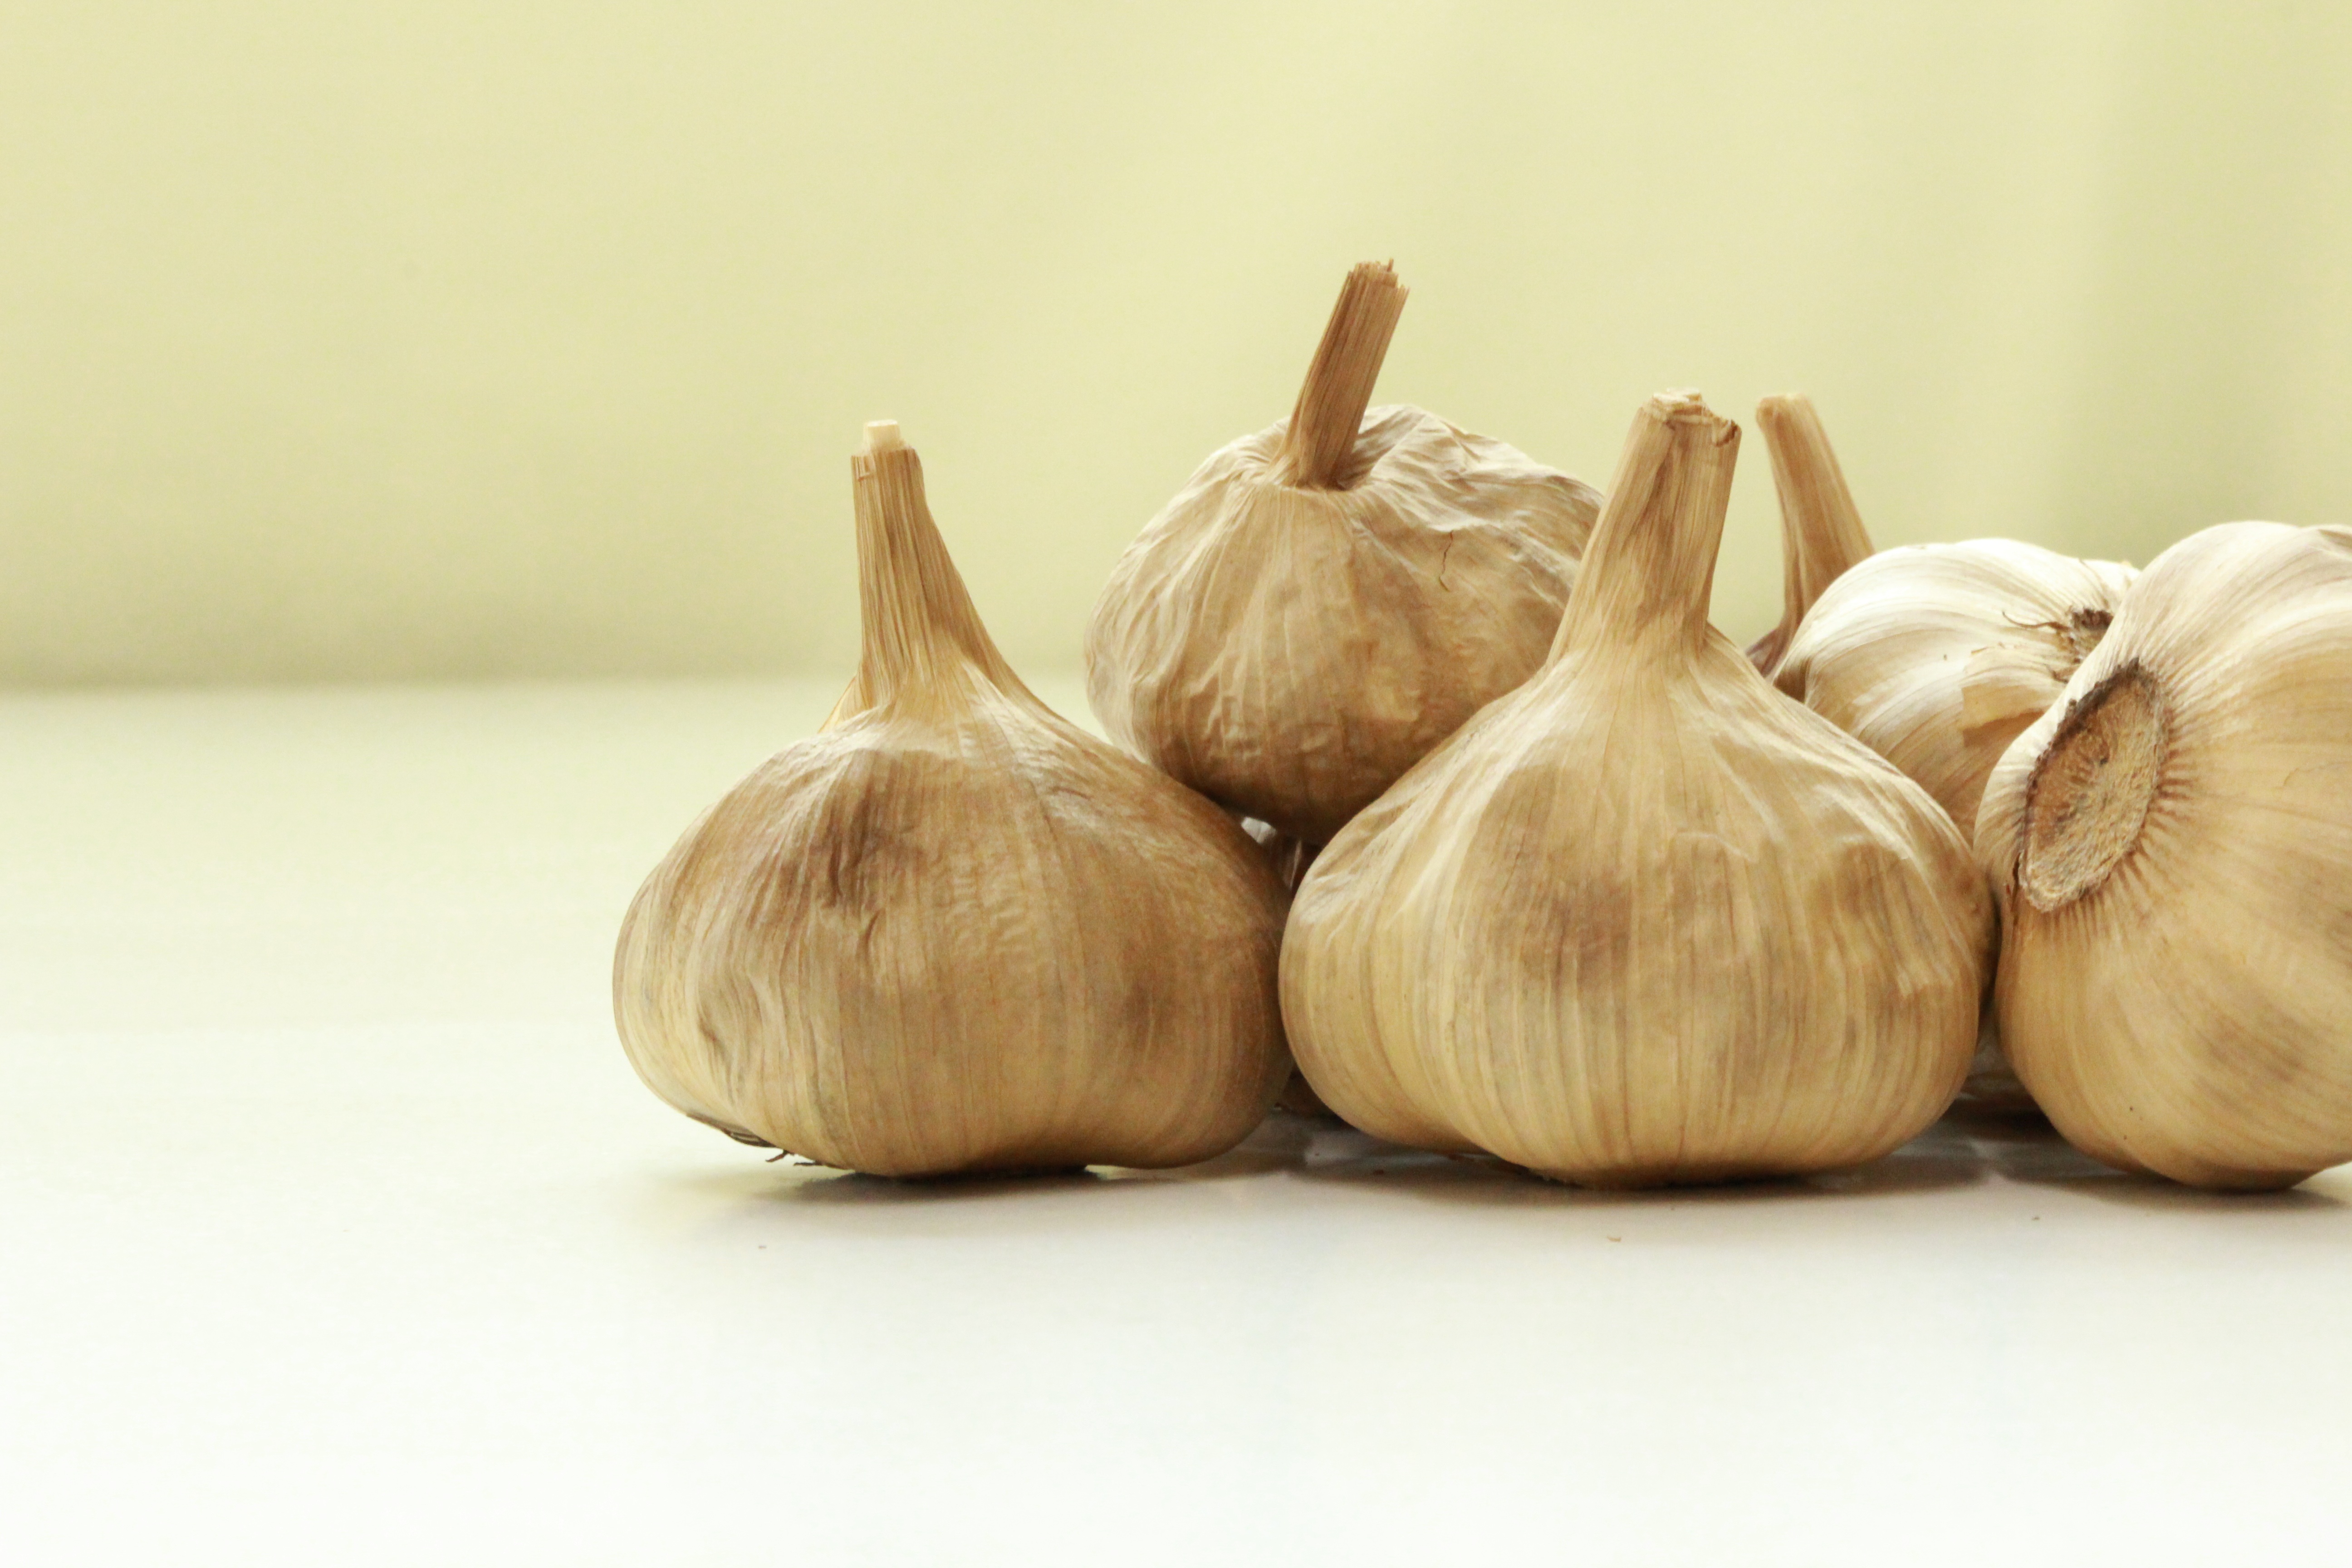
plant, food, garlic, produce, vegetable, black, onion, health, mature, flowering plant, shallot, health food, black garlic, aged garlic, land plant, onion genus